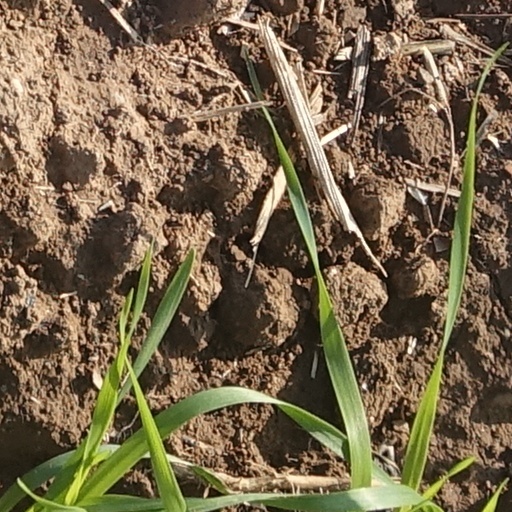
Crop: wheat